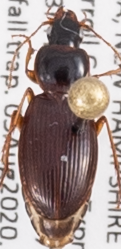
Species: Synuchus impunctatus
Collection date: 2020-08-05
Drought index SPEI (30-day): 0.016
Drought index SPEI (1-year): -0.048
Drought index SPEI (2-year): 0.594